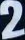
Number: 2